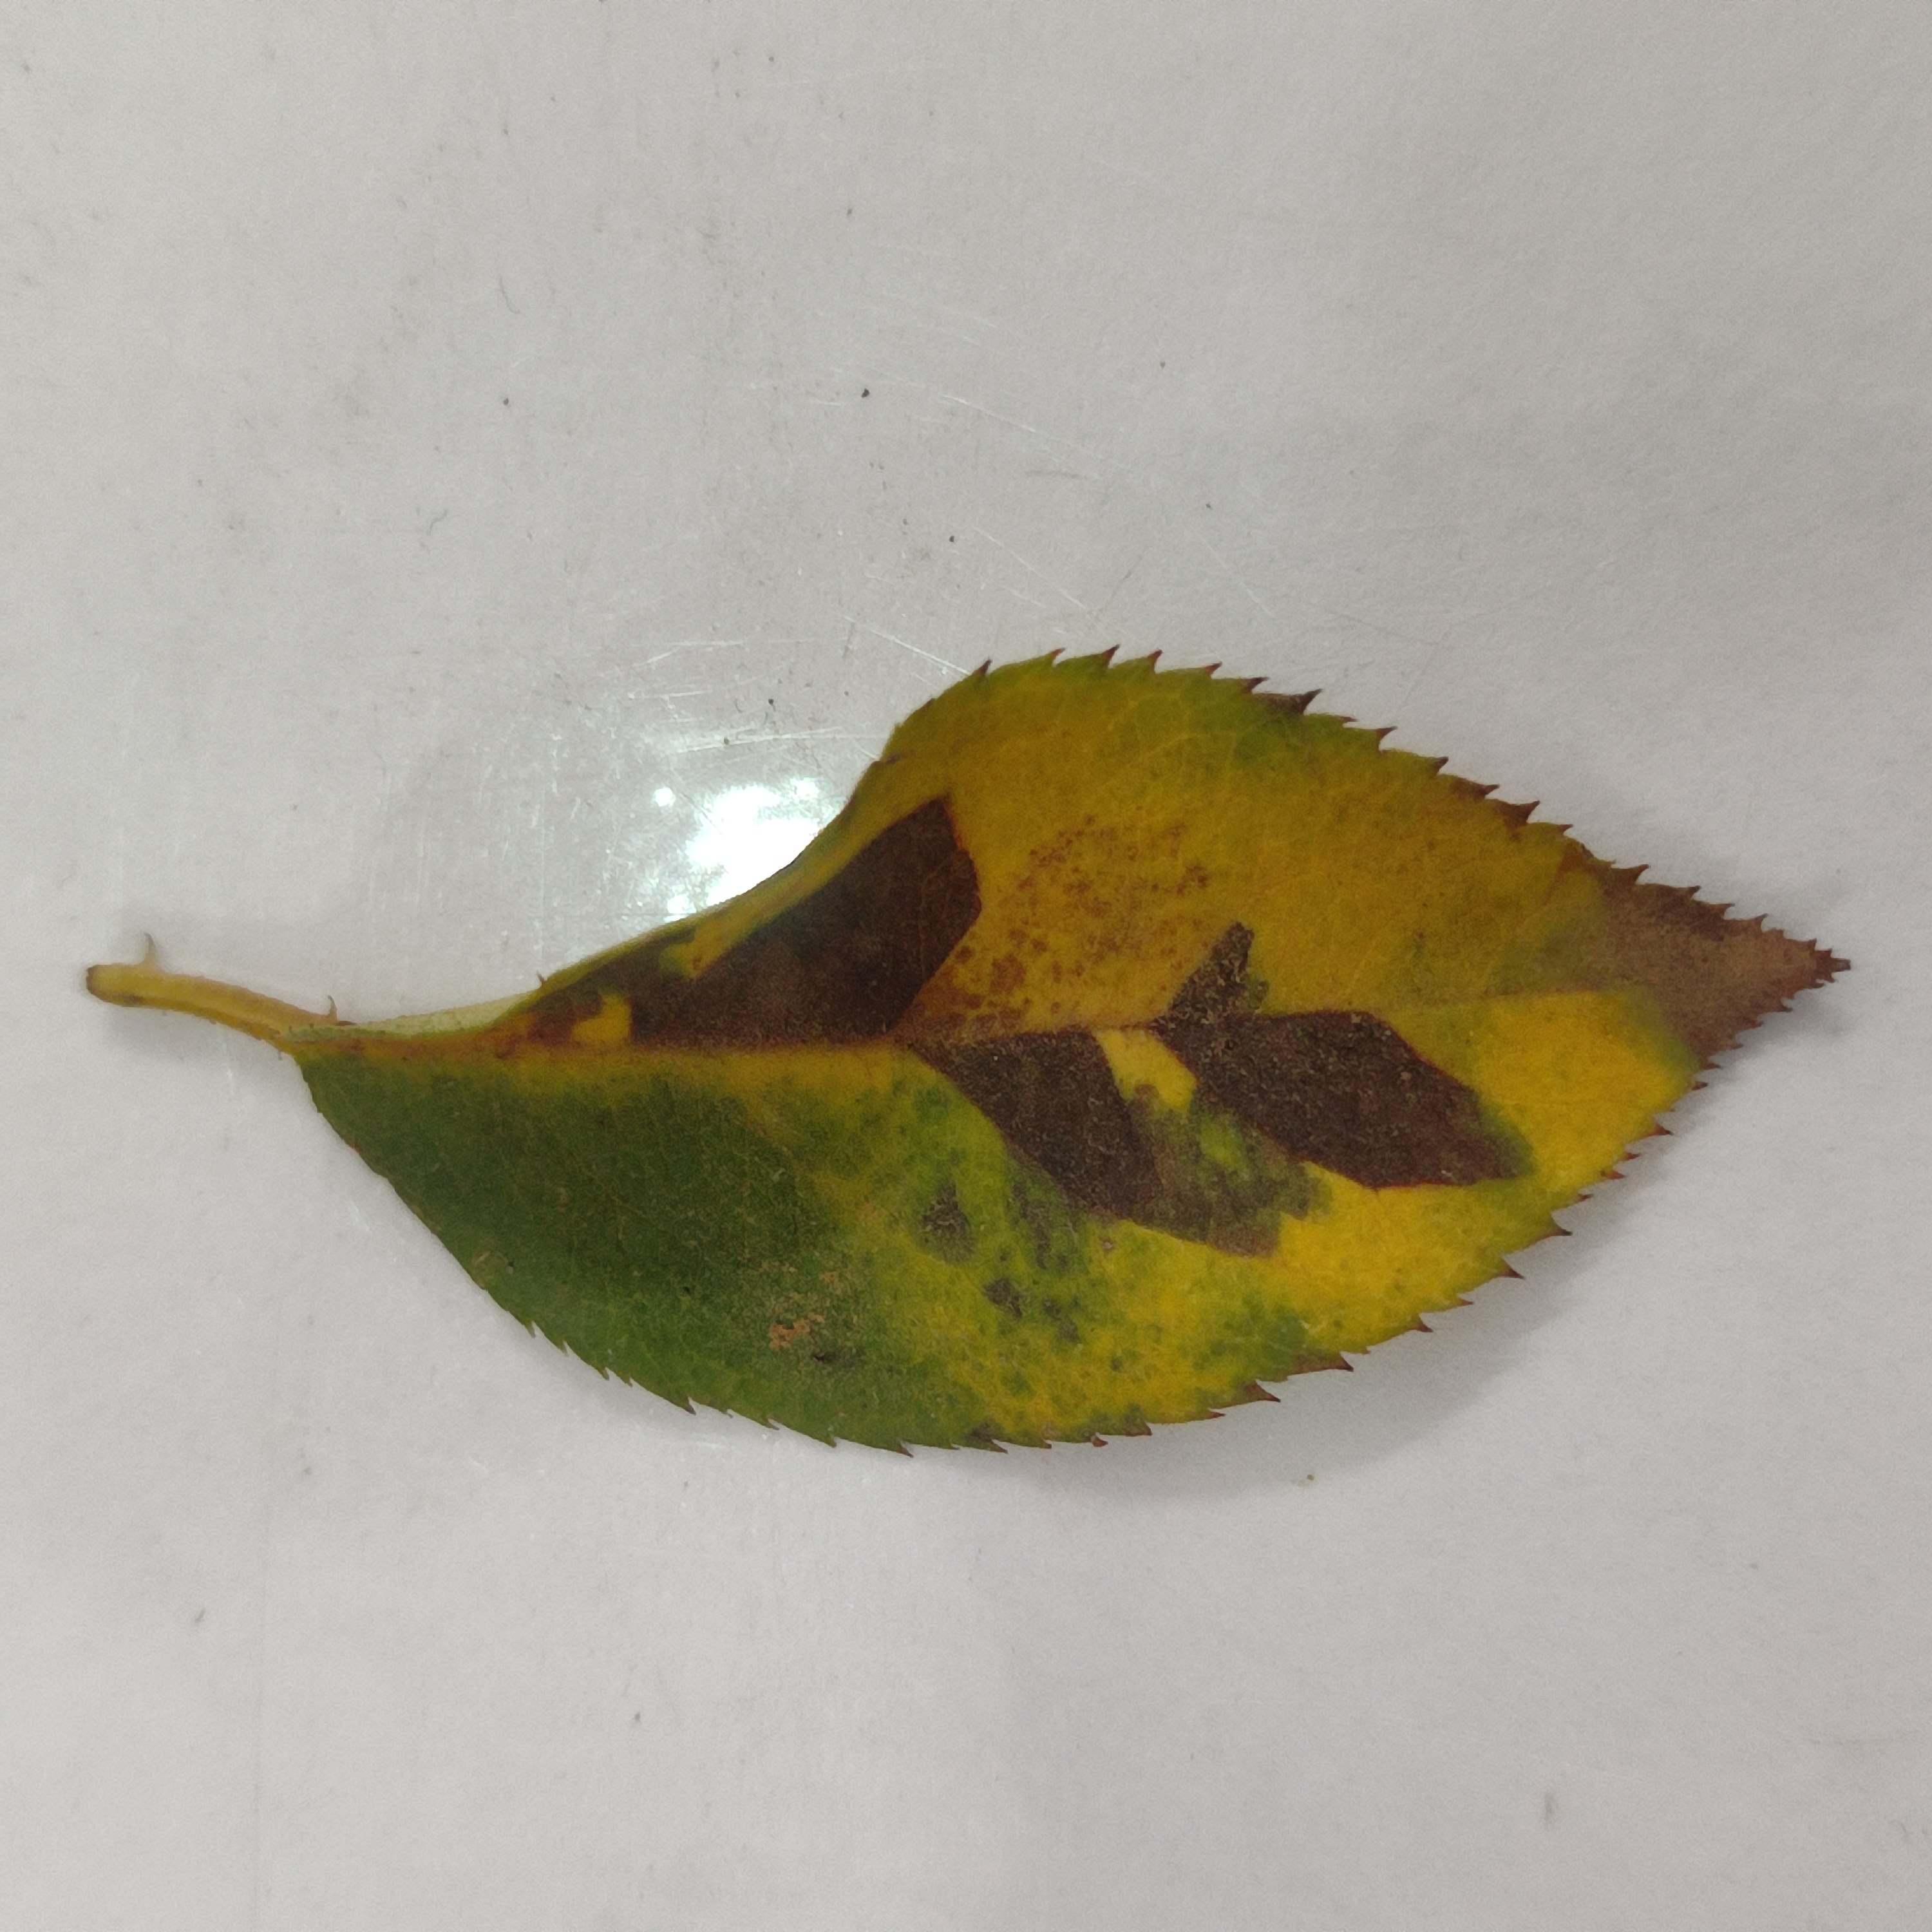
Label: Black Spot